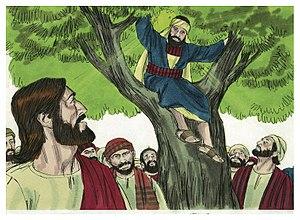
Illustration biblique du livre de la selon Luc chapitre 19 עברית: 19 האיור המקראי של change me! פרק हिन्दी: {{{hi}}} अध्याय change me! की पुस्तक की बाइबिल चित्रण Bahasa Indonesia: Ilustrasi Alkitab dari Injil Lukas pasal 19 Italiano: Illustrazione biblica del libro della change me! Capitolo 19 日本語: change me!19章の本の聖書の実例 Jawa: Ilustrasi Alkitab saking Injil Lukas pasal 19 한국어: change me! 19 장 장부의 성경 그림 Bahasa Melayu: Ilustrasi Alkitab dari Injil Lukas pasal 19
Zachée ou Zacchée est un personnage qui dans la tradition chrétienne est un disciple de Jésus dès avant sa crucifixion.